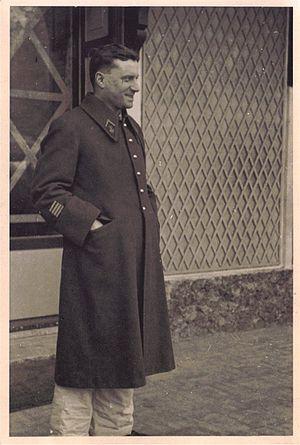
Le commandant (Chef de Bataillon) Jacquot au printemps 1939.
Pierre-Elie Jacquot, né le 16 juin 1902 et mort le 29 juin 1984 à Vrécourt, est un résistant et un général d'armée français.